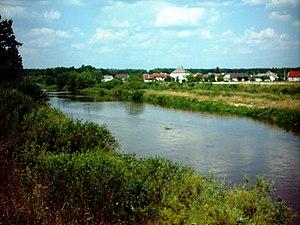
La Mała Panew est une rivière de Pologne, affluent en rive droite de l'Oder.